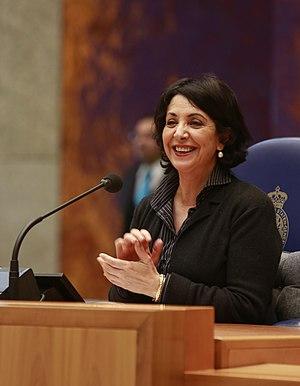
Khadija Arib, née le 10 octobre 1960 dans la province de Settat, est une femme politique, sociologue et écrivaine néerlando-marocaine. Présidente de la Seconde Chambre des États généraux depuis le 13 janvier 2016, elle est membre du Parti travailliste.